Euronext Lisbon

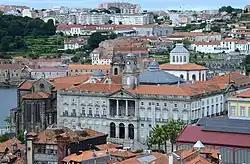
The Stock Exchange Palace in Porto, Portugal

The predecessor of the "Bolsa de Valores de Lisboa" (Lisbon Stock Exchange) was created in 1769 as the "Assembleia dos Homens de Negócio" (Assembly of Businessmen) in the Commerce Square, Lisbon downtown. In 1891, the "Bolsa de Valores do Porto" (Porto Stock Exchange) in Porto was founded.